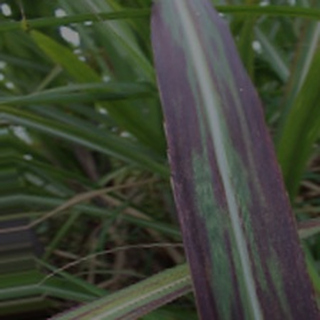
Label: sugarcane_bacterial_blight